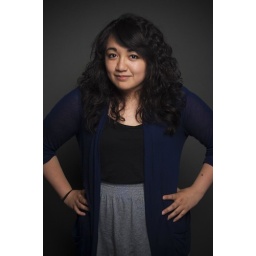
1 AB-400 above camera, through 43&amp;quot; white umbrella as key430ex below camera, through 32&amp;quot; white umbrella as fillgrey seamless paper background (thunder gray)